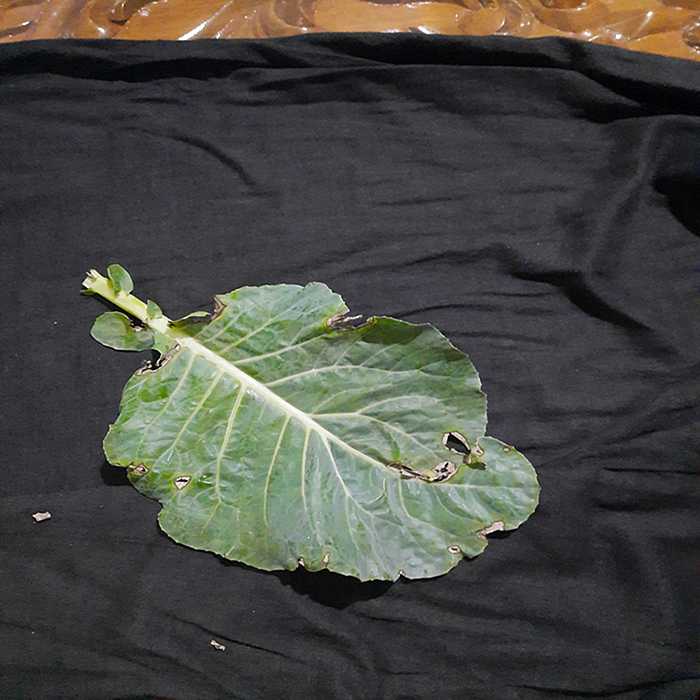
Plant: Cauliflower
Label: Downy mildew